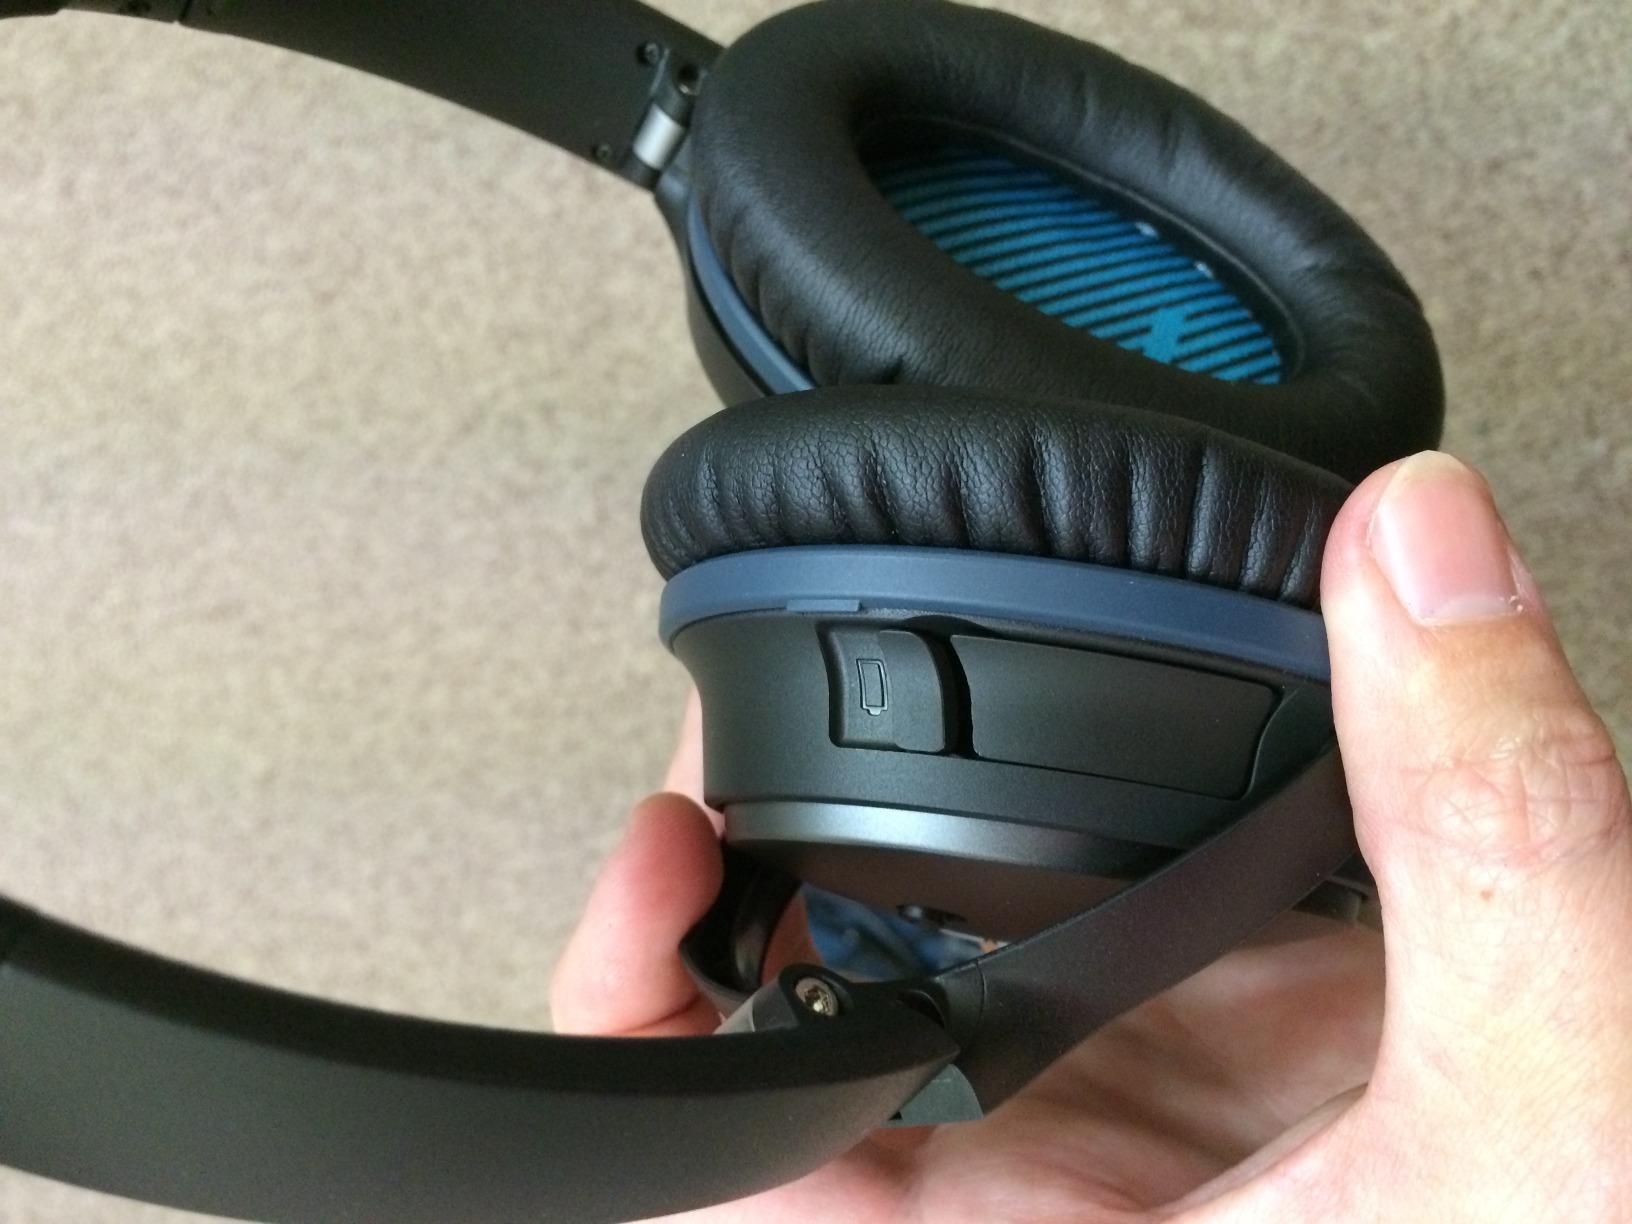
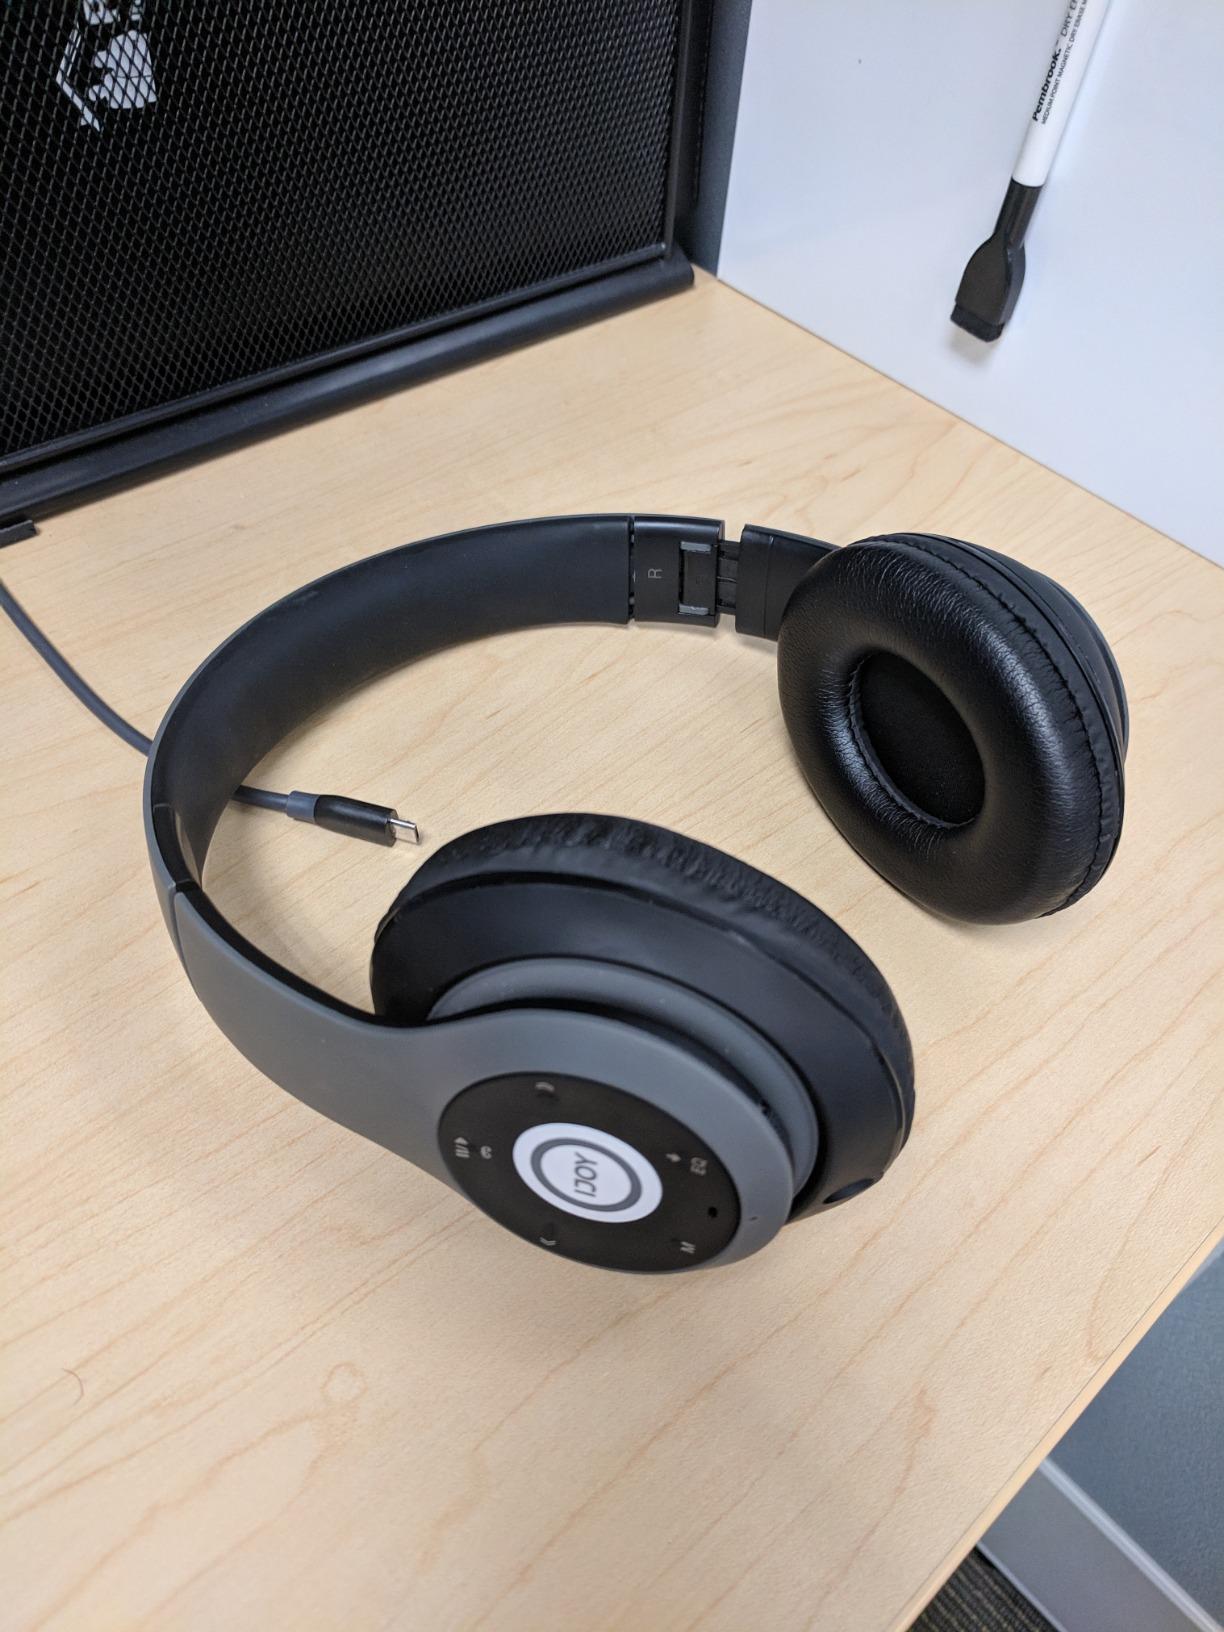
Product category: headphones
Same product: no